Foreign concessions in Tianjin

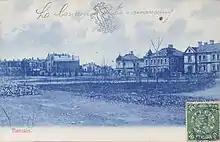
Postcard from the American concession

Prior to the 19th century, the Chinese were concerned that European trade and missionary activity would upset the order of the empire. Strictly controlled and subject to import tariffs, European traders were limited to operating in Canton and Macao. Following a series of military defeats against Britain and France, Qing China were slowly forced to permit extraterritorial privileges for foreign nationals and even cessions of Chinese sovereignty over certain ports and mineral rights.